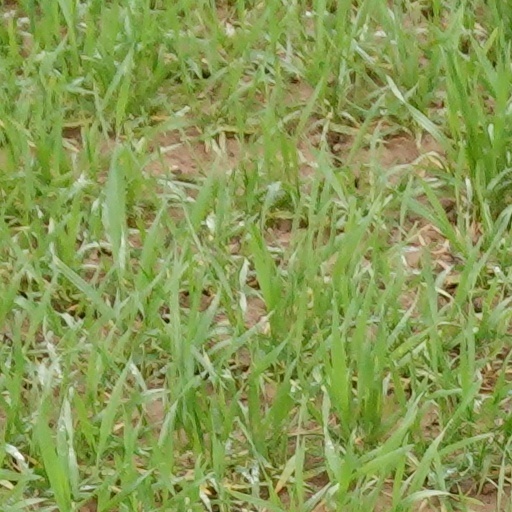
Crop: wheat